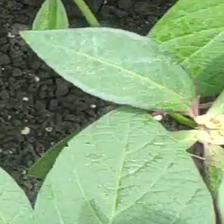
Weed species: Moti_dudhi(Euphorbia_geneculata_L)